Artrain USA

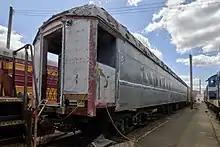
ARTX 1, part of the original Artrain, preserved at Illinois Railway Museum

Artrain began in 1971 as a project of the "Michigan Council for the Arts", and initially toured Michigan, visiting small towns that did not have their own museums. Throughout the summer of 1971 Michigan Artrain toured across the state of Michigan with over 191,000 visitors in 28 Michigan communities visiting the train's vintage baggage car converted to a studio car where 2 resident artists that travelled with the train demonstrated and explained the many different types of art processes and mediums. Soon after, thanks to popular demand, a separate foundation was set up, and the tour area was broadened to the entire United States with the help of the National Endowment for the Arts (NEA). The first tour beyond Michigan commenced in 1973. Since then, it has hosted 15 or more different exhibitions. Funding of about US$1.5 million annually is through private donations and government grants. In addition, significant in-kind support from the railways it travels over helped reduce funding needs. The name was changed to "Artrain USA" in 1999 to reflect the national mission.